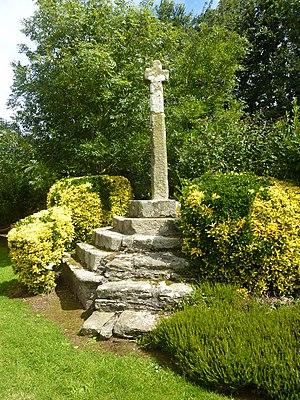
Le Folgoët
La chapelle de Gicqueleau ou Guicquelleau ou Guiquelleau est située sur la commune du Folgoët. Elle constitue un carrefour avec les communes avoisinantes : Saint-Frégant, Kernoues. Elle est inscrite à l'inventaire des monuments historiques depuis 1975.